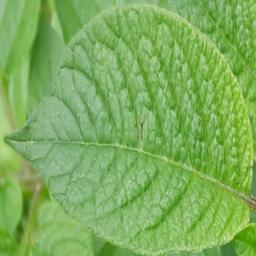
Etiqueta: Sana